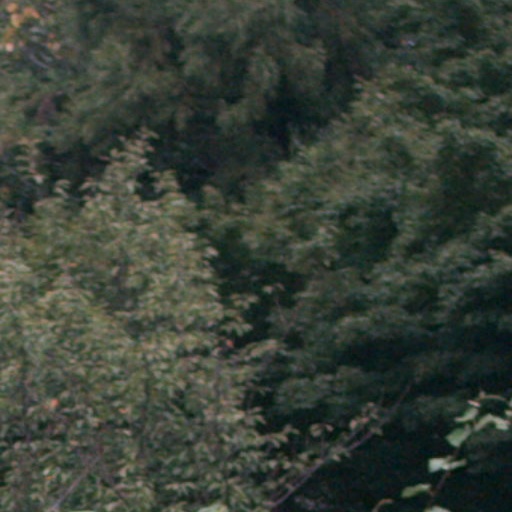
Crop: cassava